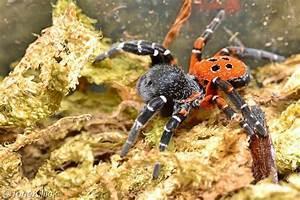
spider